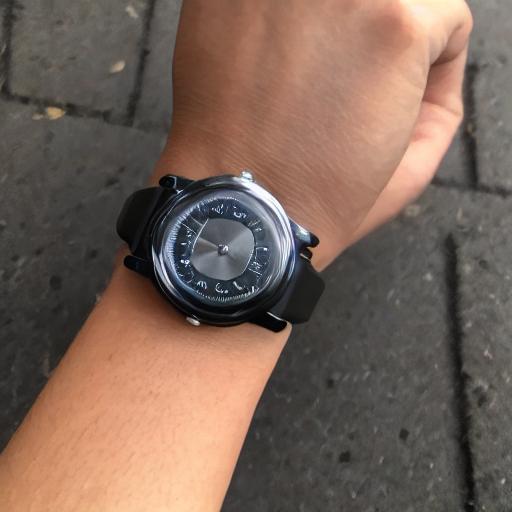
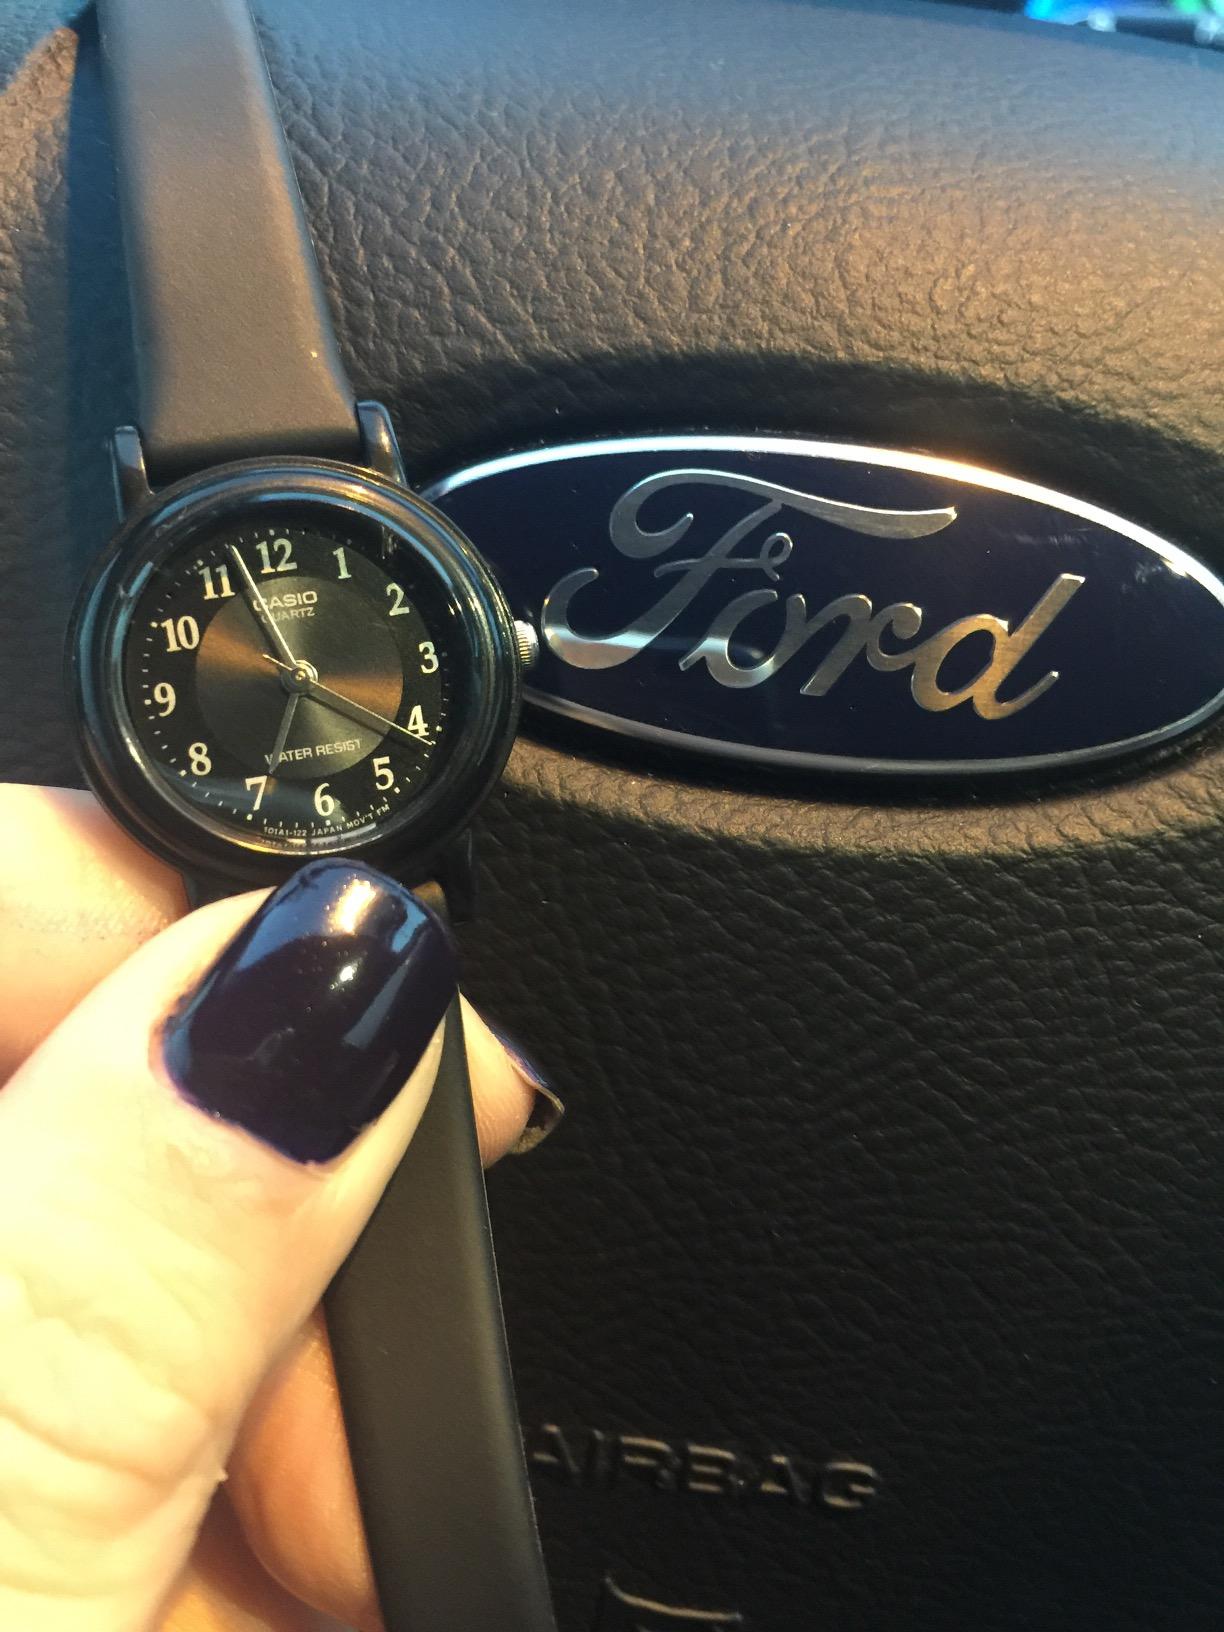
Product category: accessories_watch
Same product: no